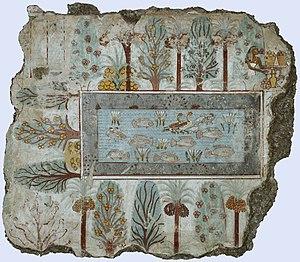
Le Jardin, fresque du tombeau de Nébamoun, à l'origine à Thèbes, Égypte.
L’aquariophilie est le loisir qui consiste à s'occuper d'animaux et de plantes aquatiques dans un aquarium, une mare ou un bassin d'ornement en mettant en valeur l'aspect esthétique d'un milieu aquatique.
La tombe de Nebamon de la XVIIIᵉ dynastie était située dans la nécropole thébaine située sur la rive ouest du Nil à Thèbes, en Égypte. La tombe a été à l'origine d'un certain nombre de scènes de tombes décorées célèbres qui sont actuellement exposées au British Museum de Londres.
Le papyrus Ebers est l'un des plus anciens traités médicaux connus : il est daté du XVIᵉ siècle av. J.-C., pendant le règne d'Amenhotep Iᵉʳ.
Un aquarium est un réservoir rempli d'eau dans lequel vivent des animaux et/ou des plantes aquatiques, par exemple des poissons, des mollusques, des crustacés, des tortues aquatiques ou des coraux, ainsi que des algues, mais aussi de nombreux microorganismes invisibles à l'œil nu.